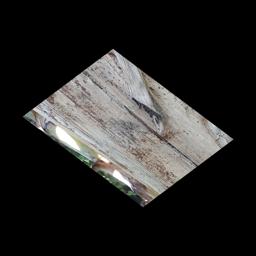
Label: PSEUDOSTEM WEEVIL